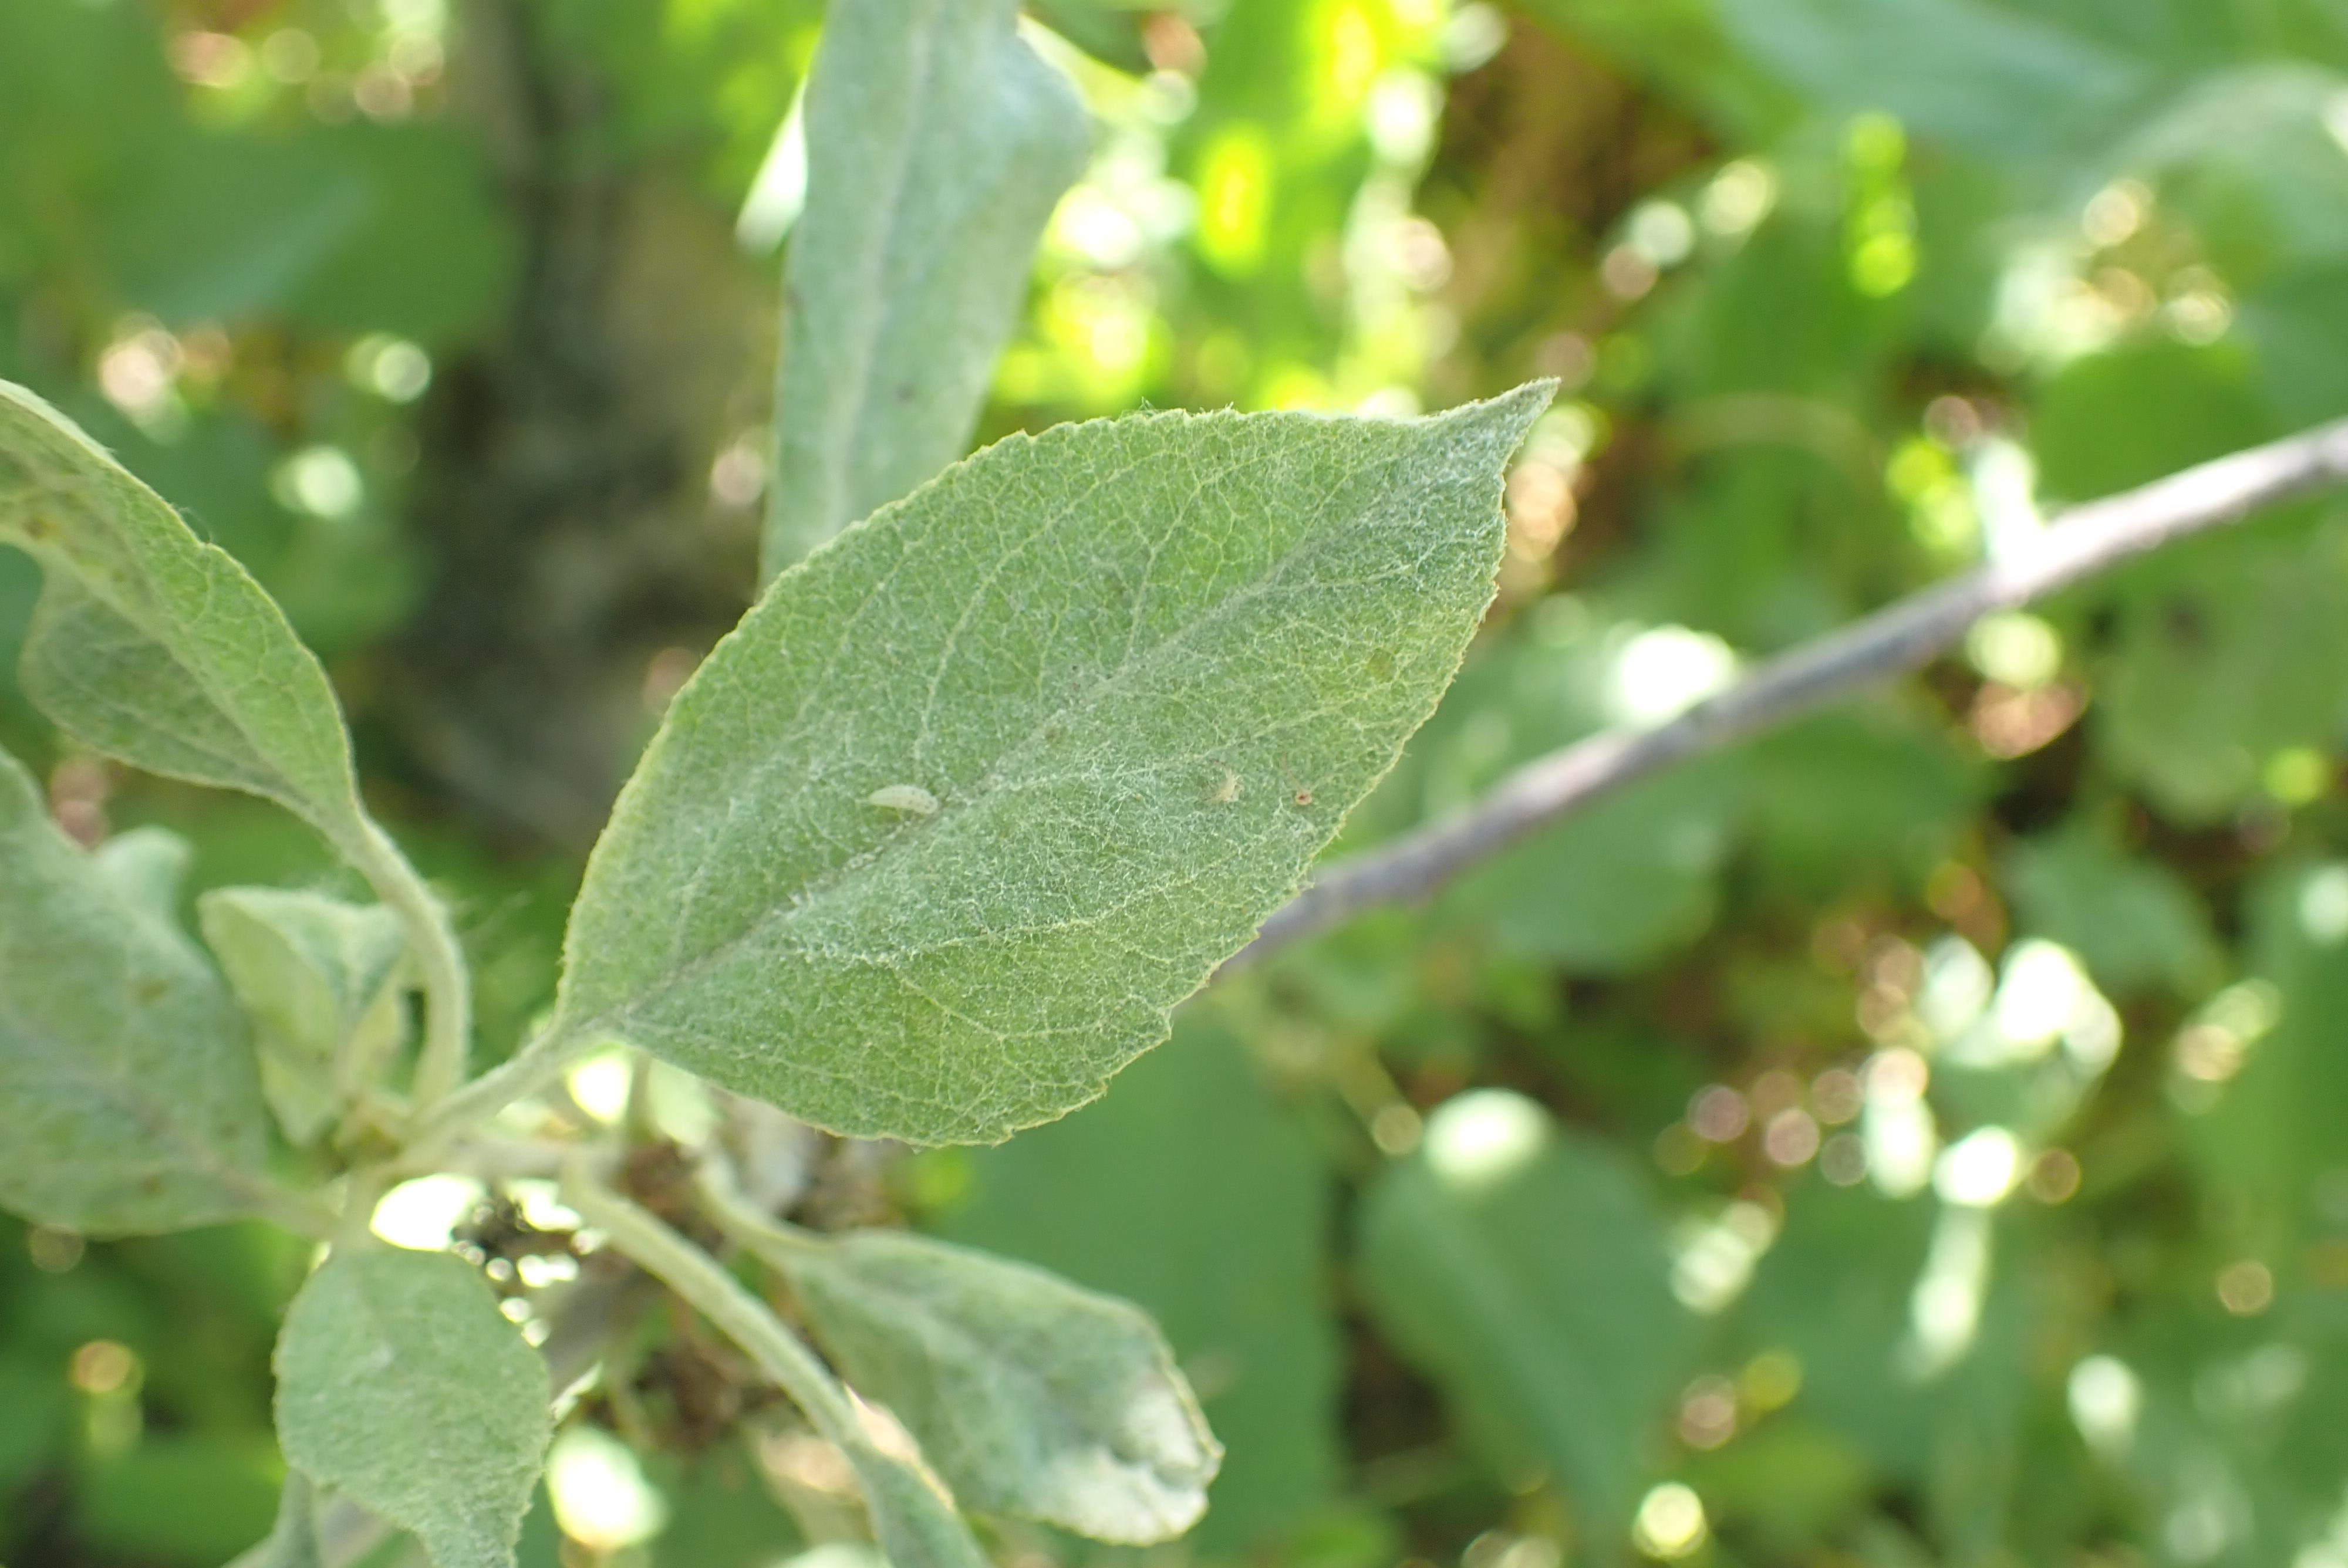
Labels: powdery_mildew